Anson Jones

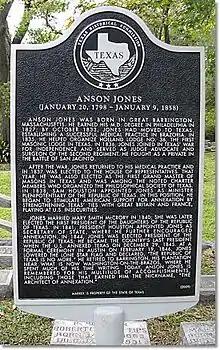
Texas Historical Commission marker located in Glenwood Cemetery (Houston, Texas) commemorating the many important contributions made by Anson Jones to the history of Texas

Jones and Collinsworth would spar again. Collinsworth was instrumental in starting the Texas Railroad, Navigation, and Banking Company, to which Jones was vehemently opposed. Jones was elected to the Second Texas Congress as an opponent of the company; however, his most significant act in Congress was to call for the withdrawal of the Texas proposal for annexation by the United States. He also helped draw up legislation to regulate medical practice, and called for the establishment of an endowment for a university.